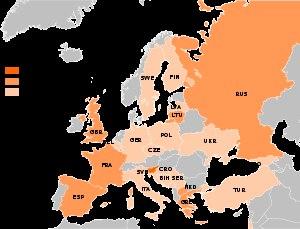
Pour participer au Championnat d'Europe de basket-ball 2013 qui a lieu en Slovénie du 4 au 22 septembre 2013, un tournoi de qualification est ouvert à 31 équipes non encore qualifiées et se tient du 15 août 2012 au 11 septembre 2012.
Le championnat d’Europe de basket-ball 2013, ou EuroBasket 2013, est le 38ᵉ championnat d’Europe de basket-ball masculin organisé par la FIBA Europe. La compétition a lieu en Slovénie du 4 au 22 septembre 2013.